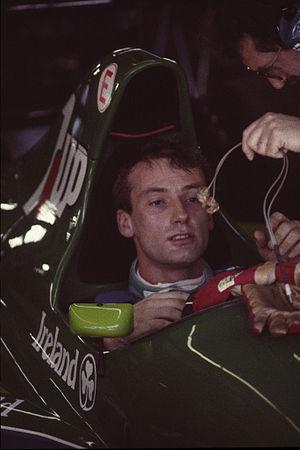
Bertrand Jean Gachot est un ancien pilote automobile franco-belge, né le 23 décembre 1962 à Luxembourg. Malgré une carrière forte de 47 départs en Formule 1 entre 1989 et 1995 et d'une victoire aux 24 Heures du Mans 1991, il est surtout connu pour ses démêlés avec la justice britannique qui permirent à Michael Schumacher d'effectuer ses débuts en F1 en 1991.
Soixante quinze pilotes de Formule 1 français se sont engagés sur au moins une épreuve du championnat du monde.